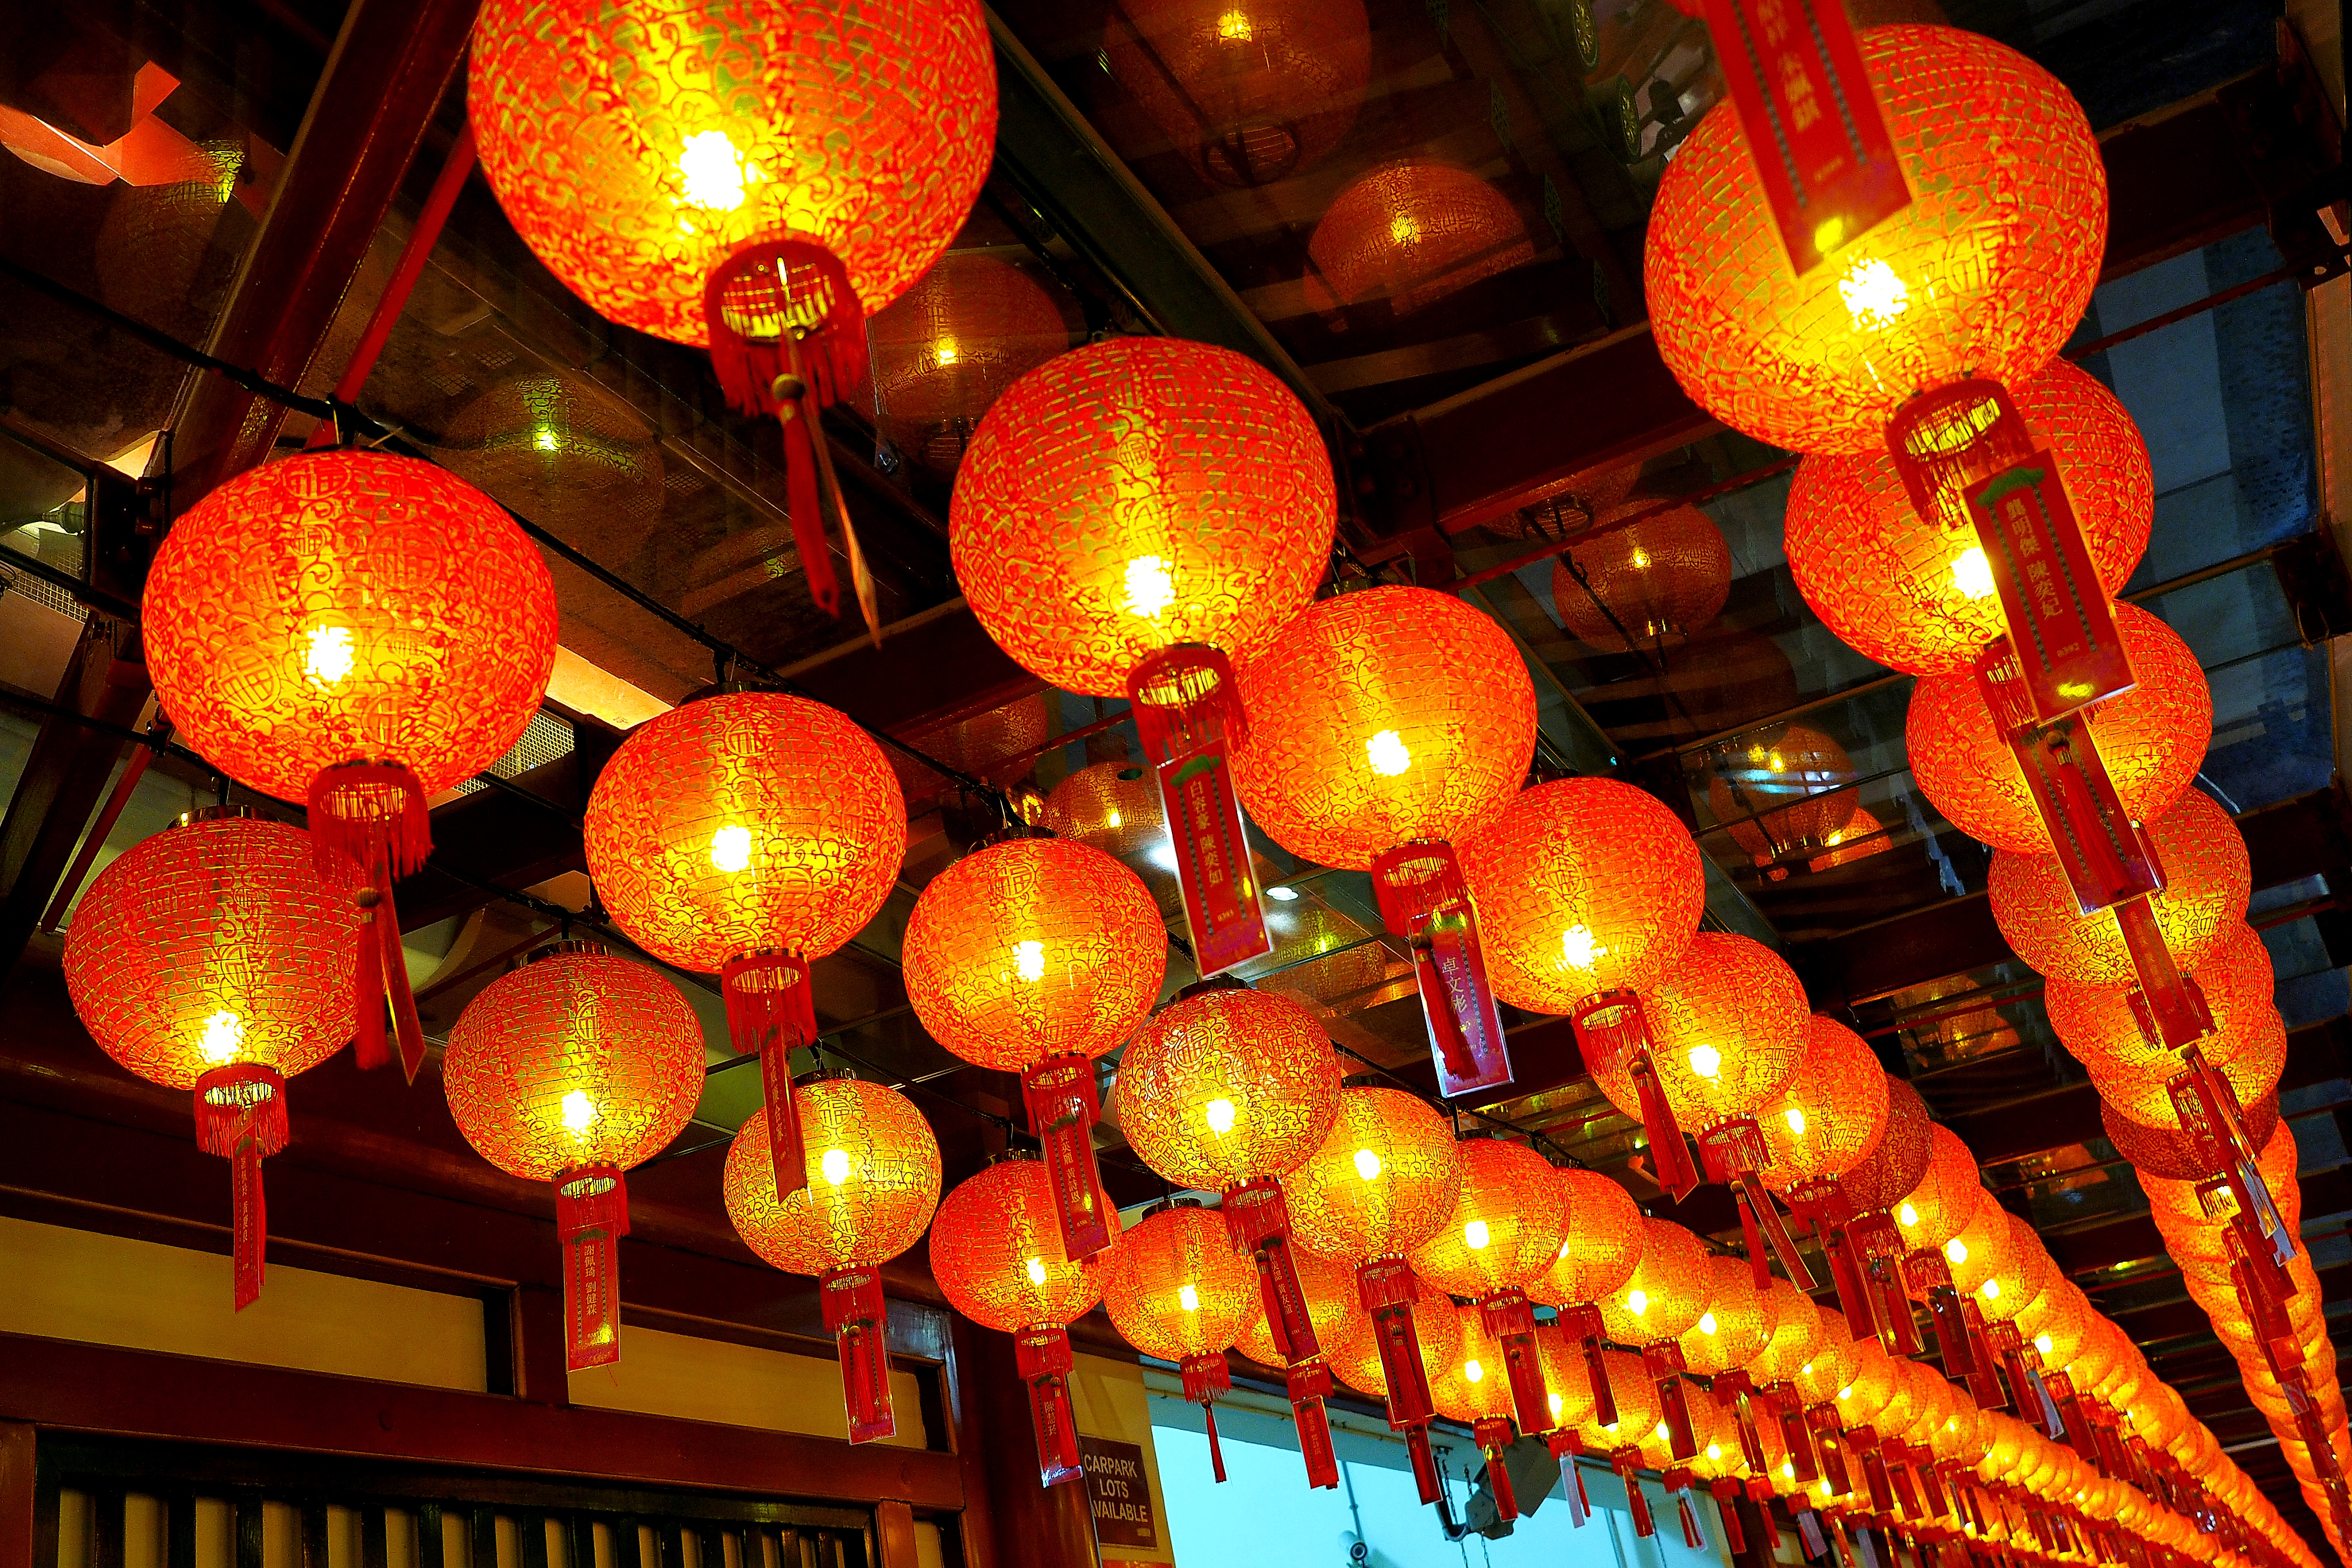
light, night, flower, orange, food, lantern, color, holiday, lighting, christmas decoration, 2016, cool image, temple, olympus, lanterns, singapore, chinatown, omdem1, buddhatoothrelictemple, chinatownpoint, lunarnewyear, mid autumn festival